Aural rehabilitation

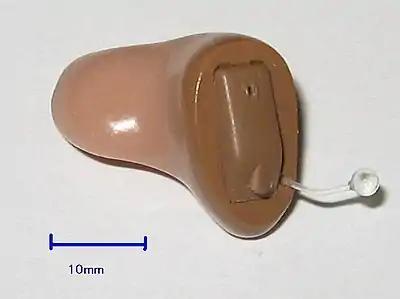
Hearing Aid

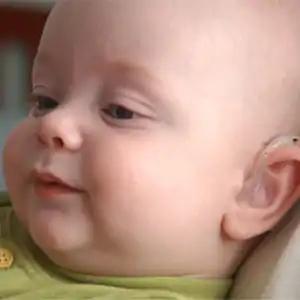
Infant wearing hearing aid

Regardless of treatment method for an infant, toddler, or child, the following problems have to be considered: